Gruhalakshmi (1967 film)

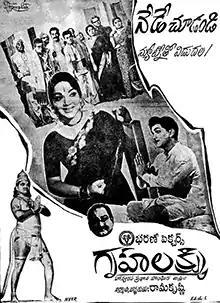
Theatrical release poster

Gruhalakshmi is a 1967 Telugu-language, comedy film, produced and directed by P. S. Ramakrishna Rao under the Bharani Pictures banner. It stars Akkineni Nageswara Rao, Bhanumathi Ramakrishna with music composed by S. Rajeswara Rao. The film was remade as the Tamil movie "Anbe Aaruyire" (1975).